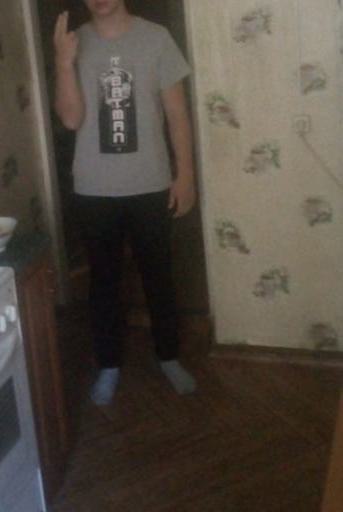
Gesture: no_gesture